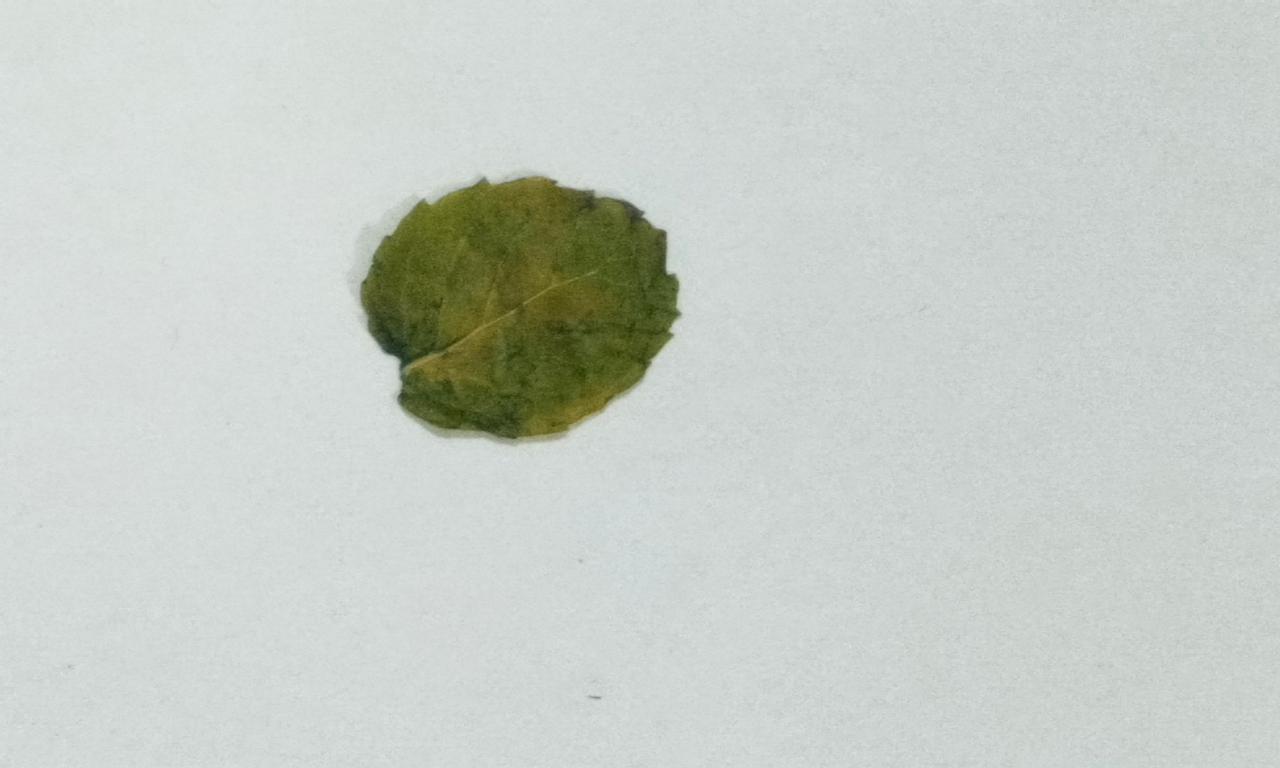
Label: Dried